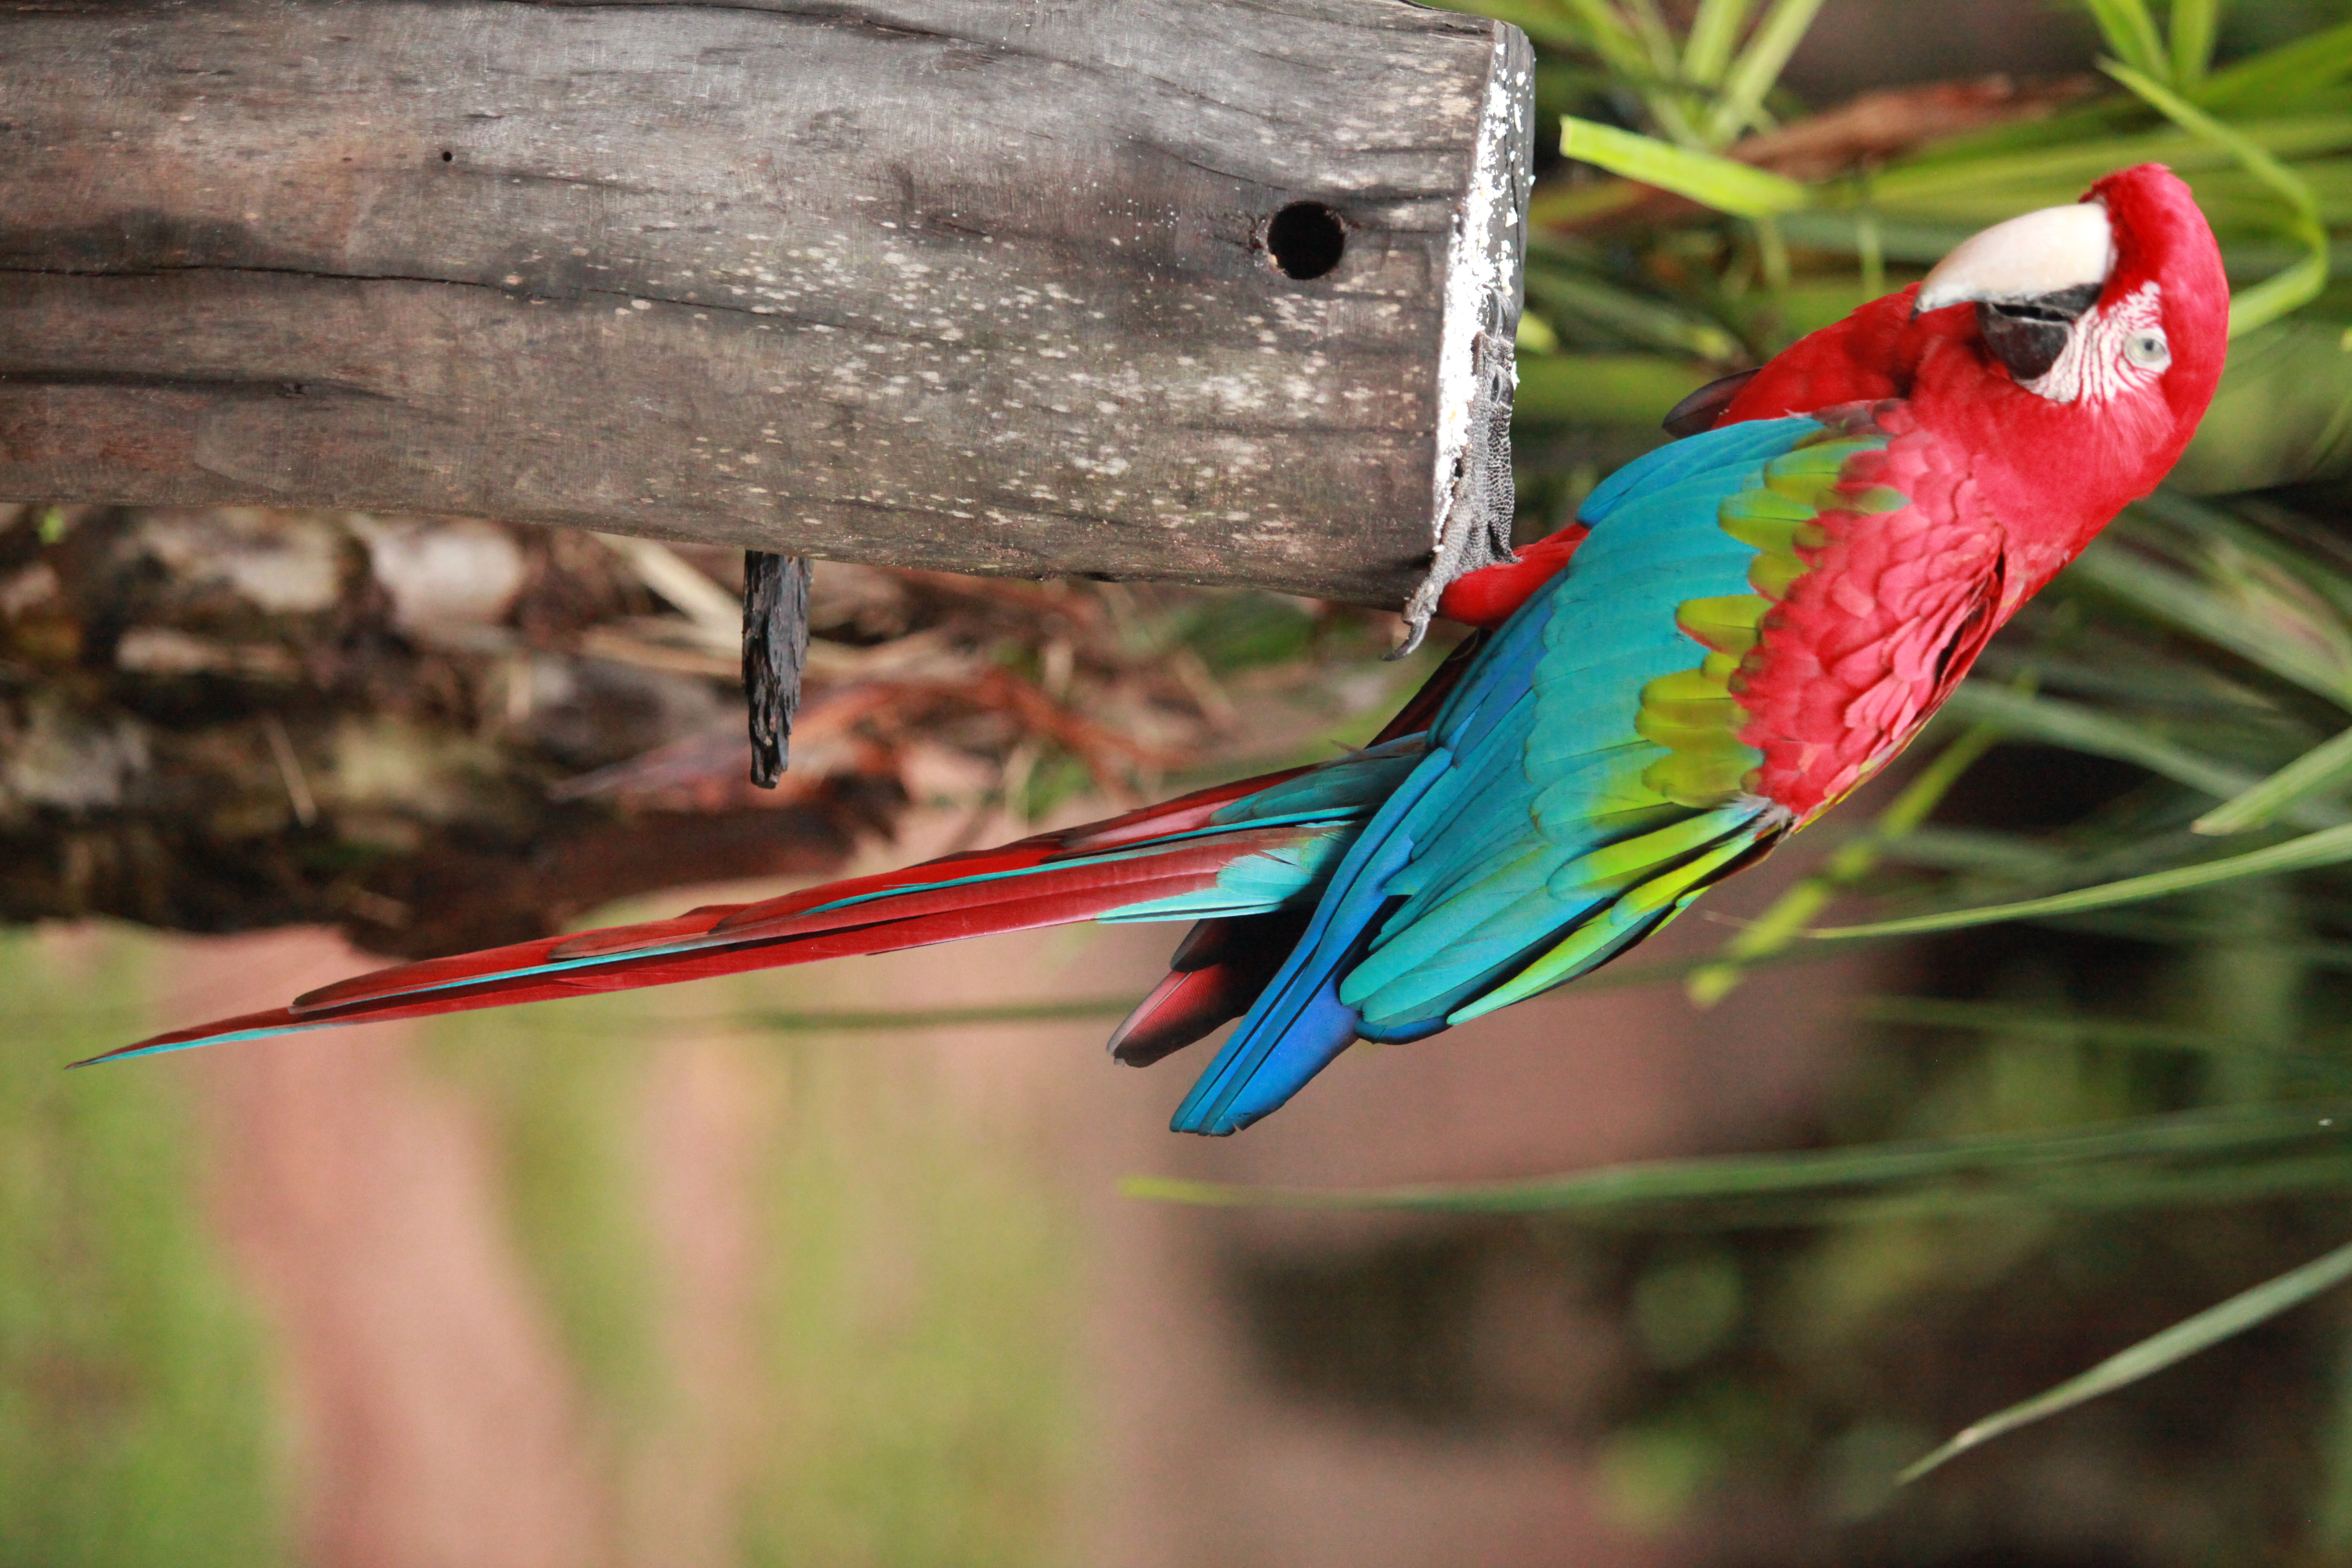
exotic, bird, parrot, macaw, fauna, beak, parakeet, common pet parakeet, wing, lorikeet, feather, wildlife